Farincourt

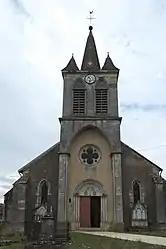
The church in Farincourt

Farincourt is a commune in the Haute-Marne department in north-eastern France.